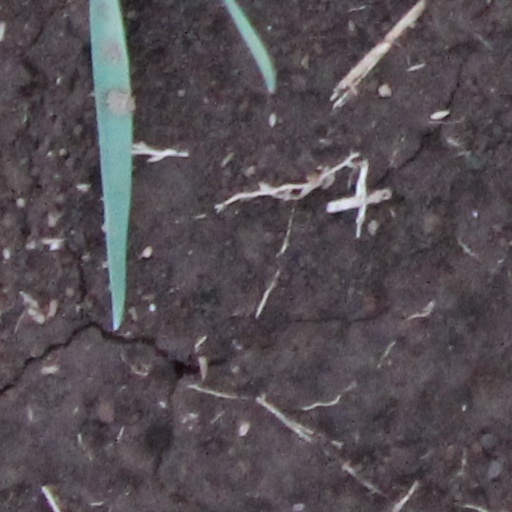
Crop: wheat